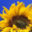
Label: sunflower